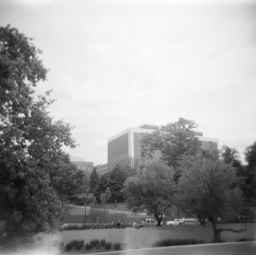
Another view from the 3rd floor of the Grady building in Athens, Ga. (Thomas O'Connor - toconnor.photo@gmail.com)